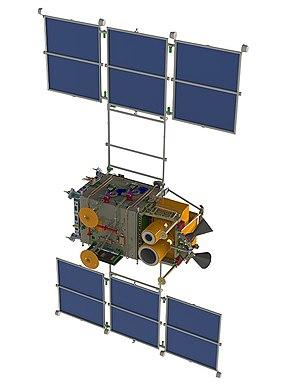
Schéma du satellite d'observation de la Terre russe Kanopus-V Русский: КА Канопус-В
Canopus-V ou Canopus-VulCan est une famille de petits satellites d'observation de la Terre russes de moins de 500 kilogrammes développé pour la surveillance et la prévention des désastres d'origine naturelle et humaine ainsi que pour le suivi des ressources agricoles et aquatiques. Le premier exemplaire a été lancé en 2012. Cette série construite par la société NPP VNIIEM devrait comprendre à terme 6 satellites.